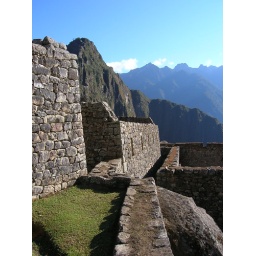
Perfect stone walls have survived for over five hundred years.